Tezcacohuatzin

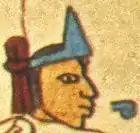
Tezcacohuatzin's grandson Moctezuma I

Tezcacohuatzin (also called Ozomatzin was a king of Cuauhnahuac. He ruled in the late fourteenth century and was a grandfather of Aztec Emperor Moctezuma I and his wife, Chichimecacihuatzin I.